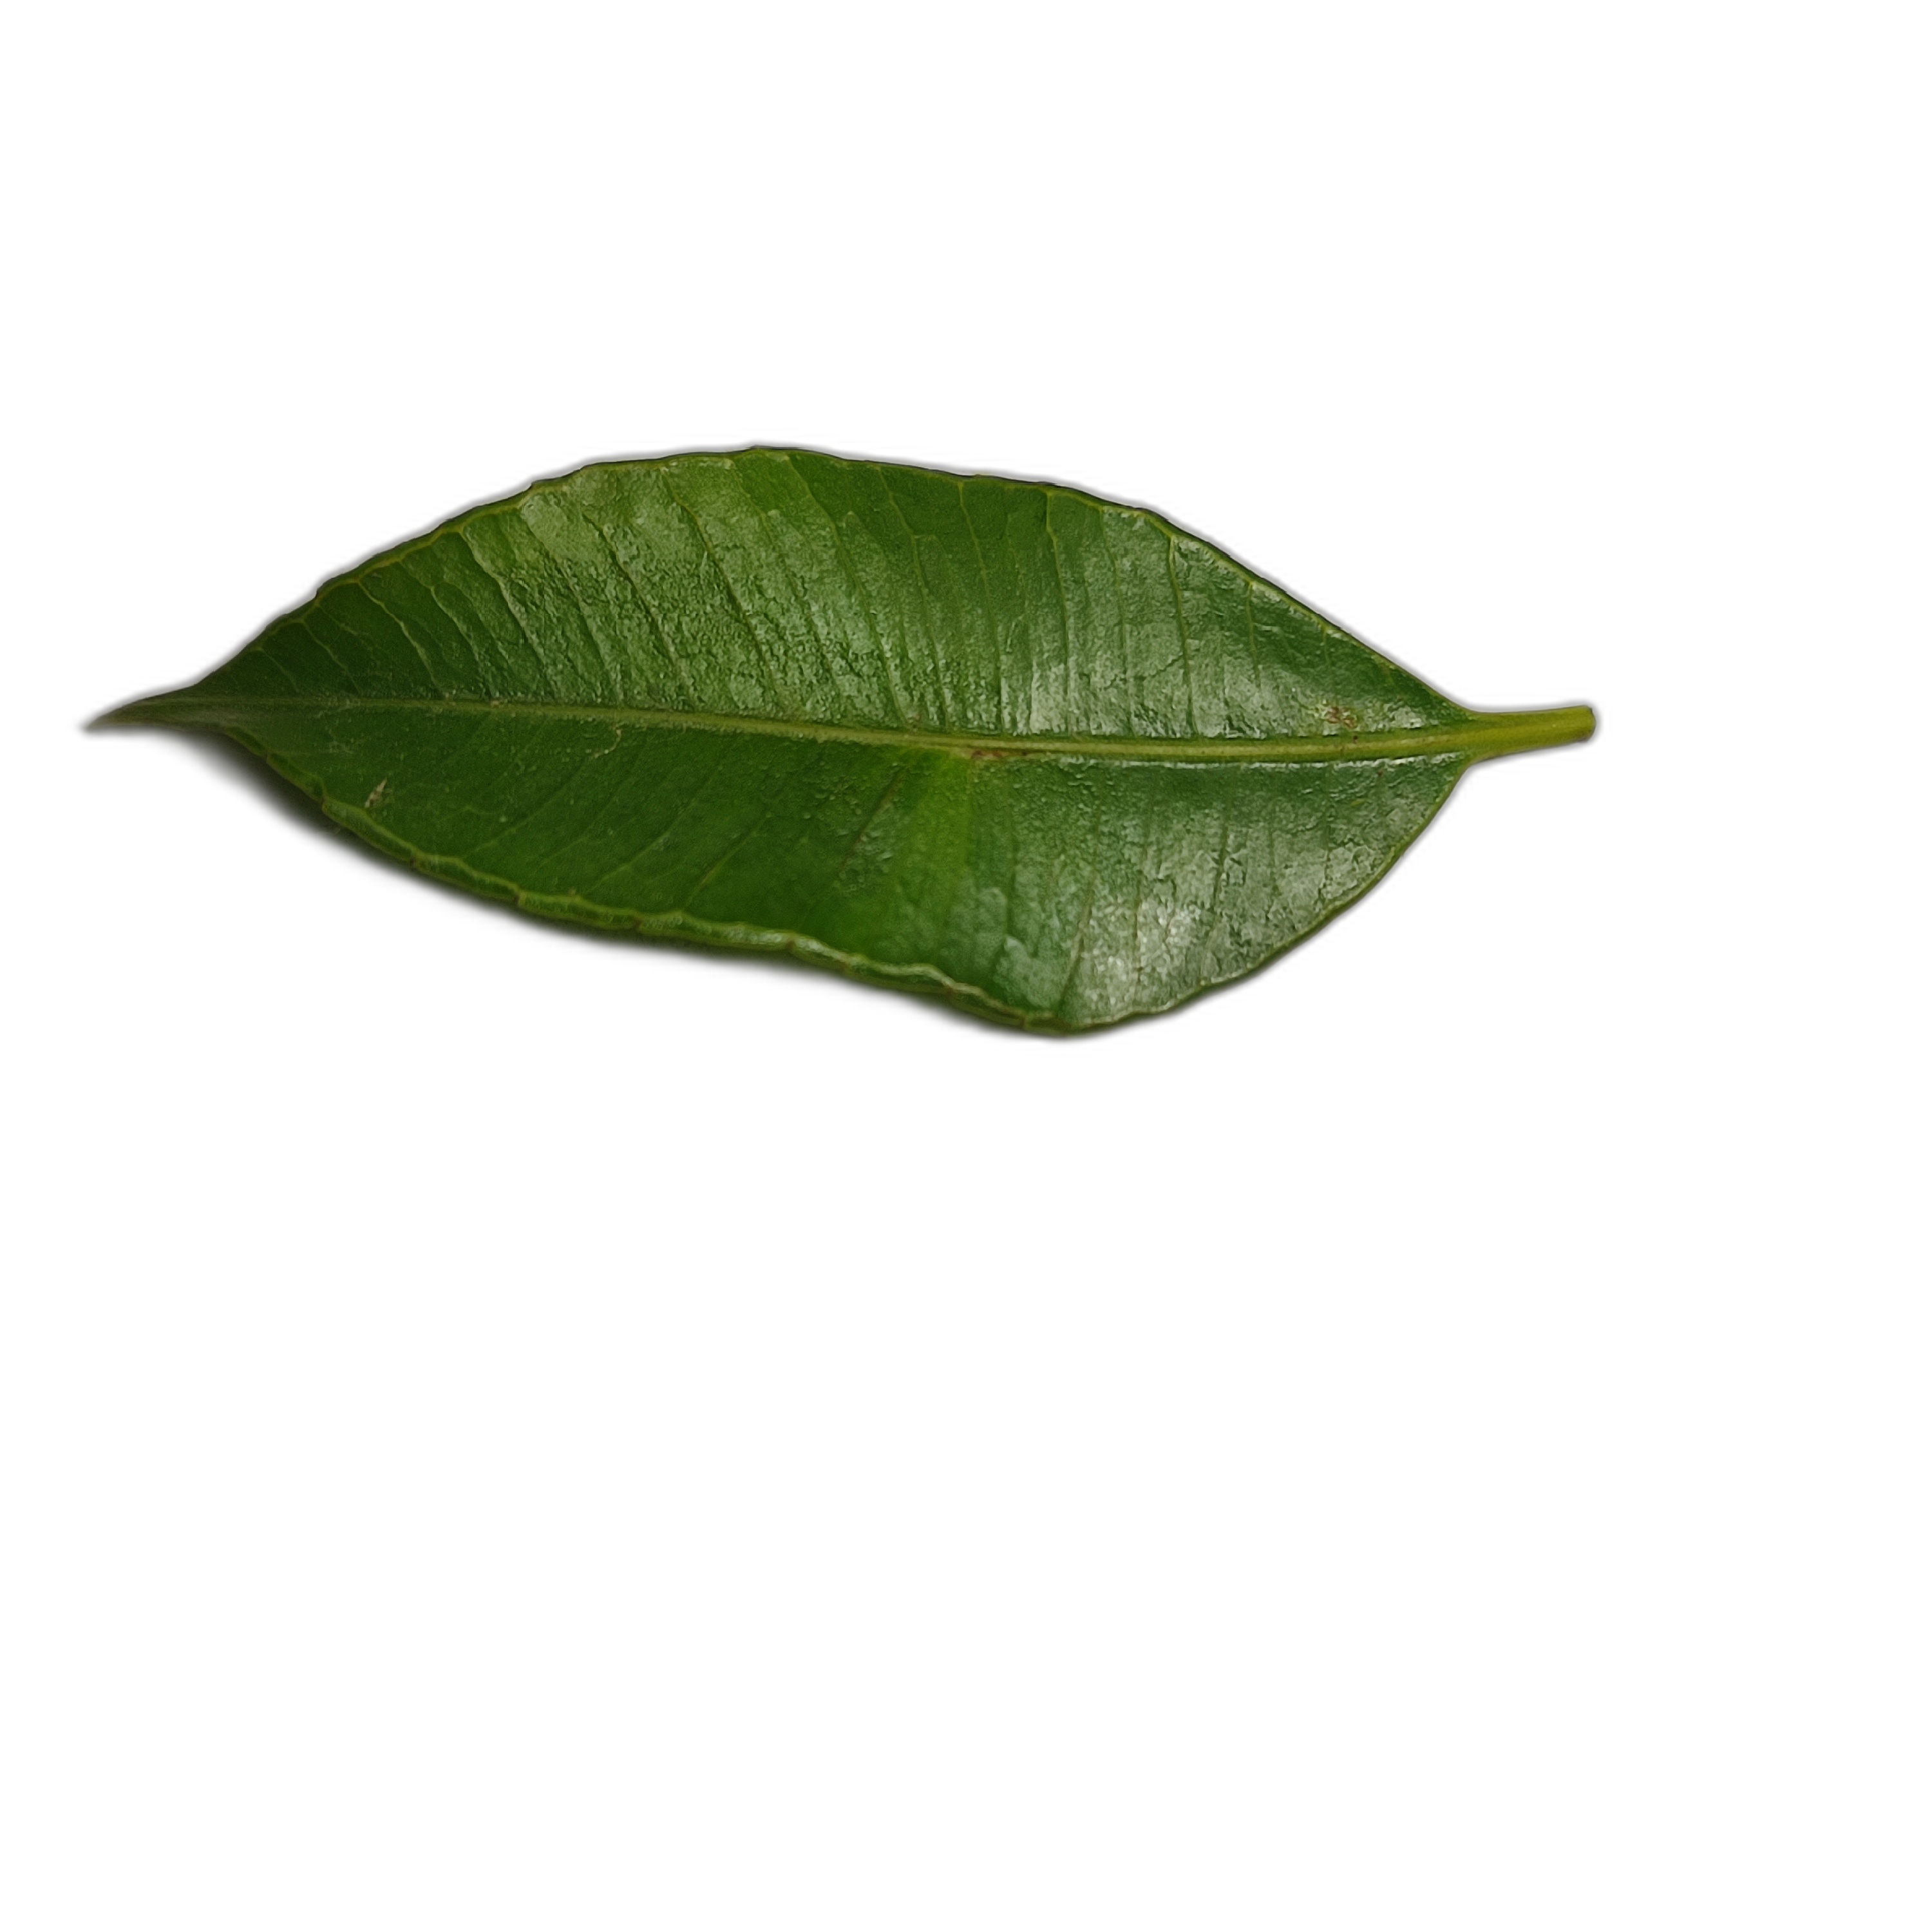
Label: healthy